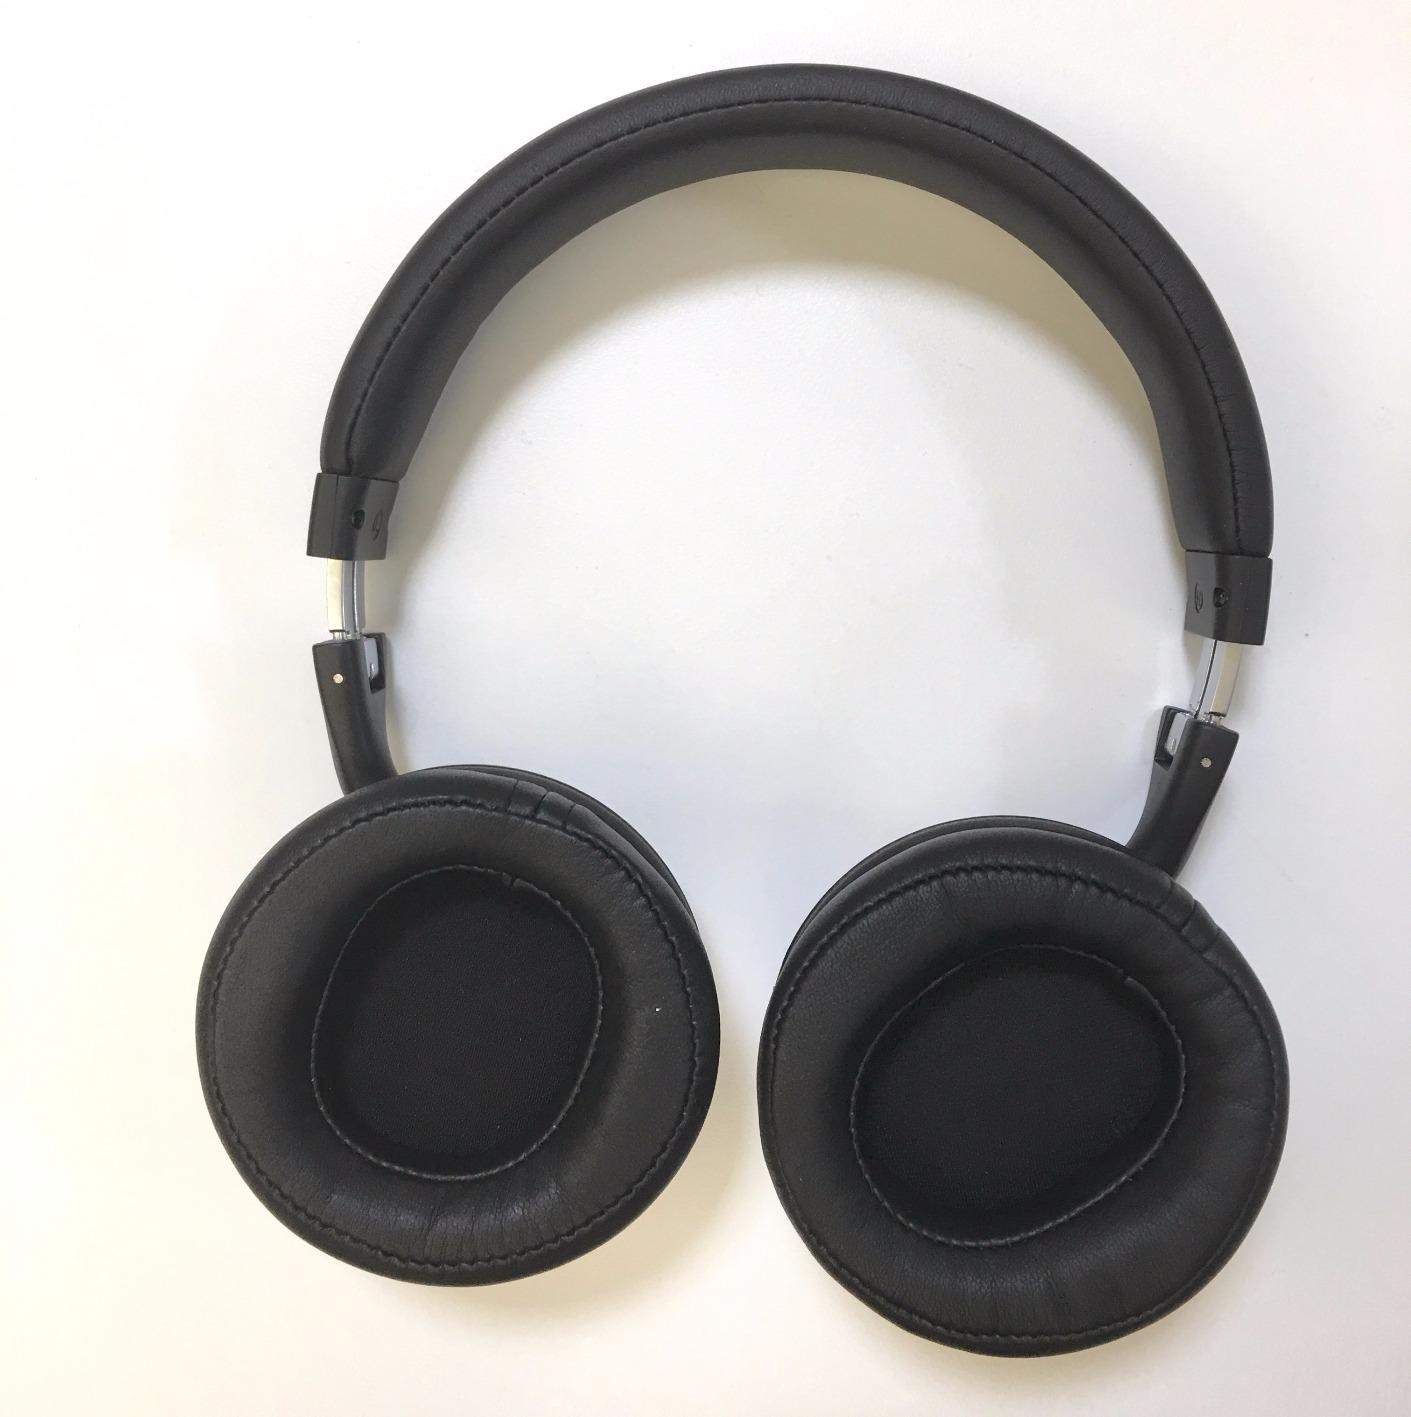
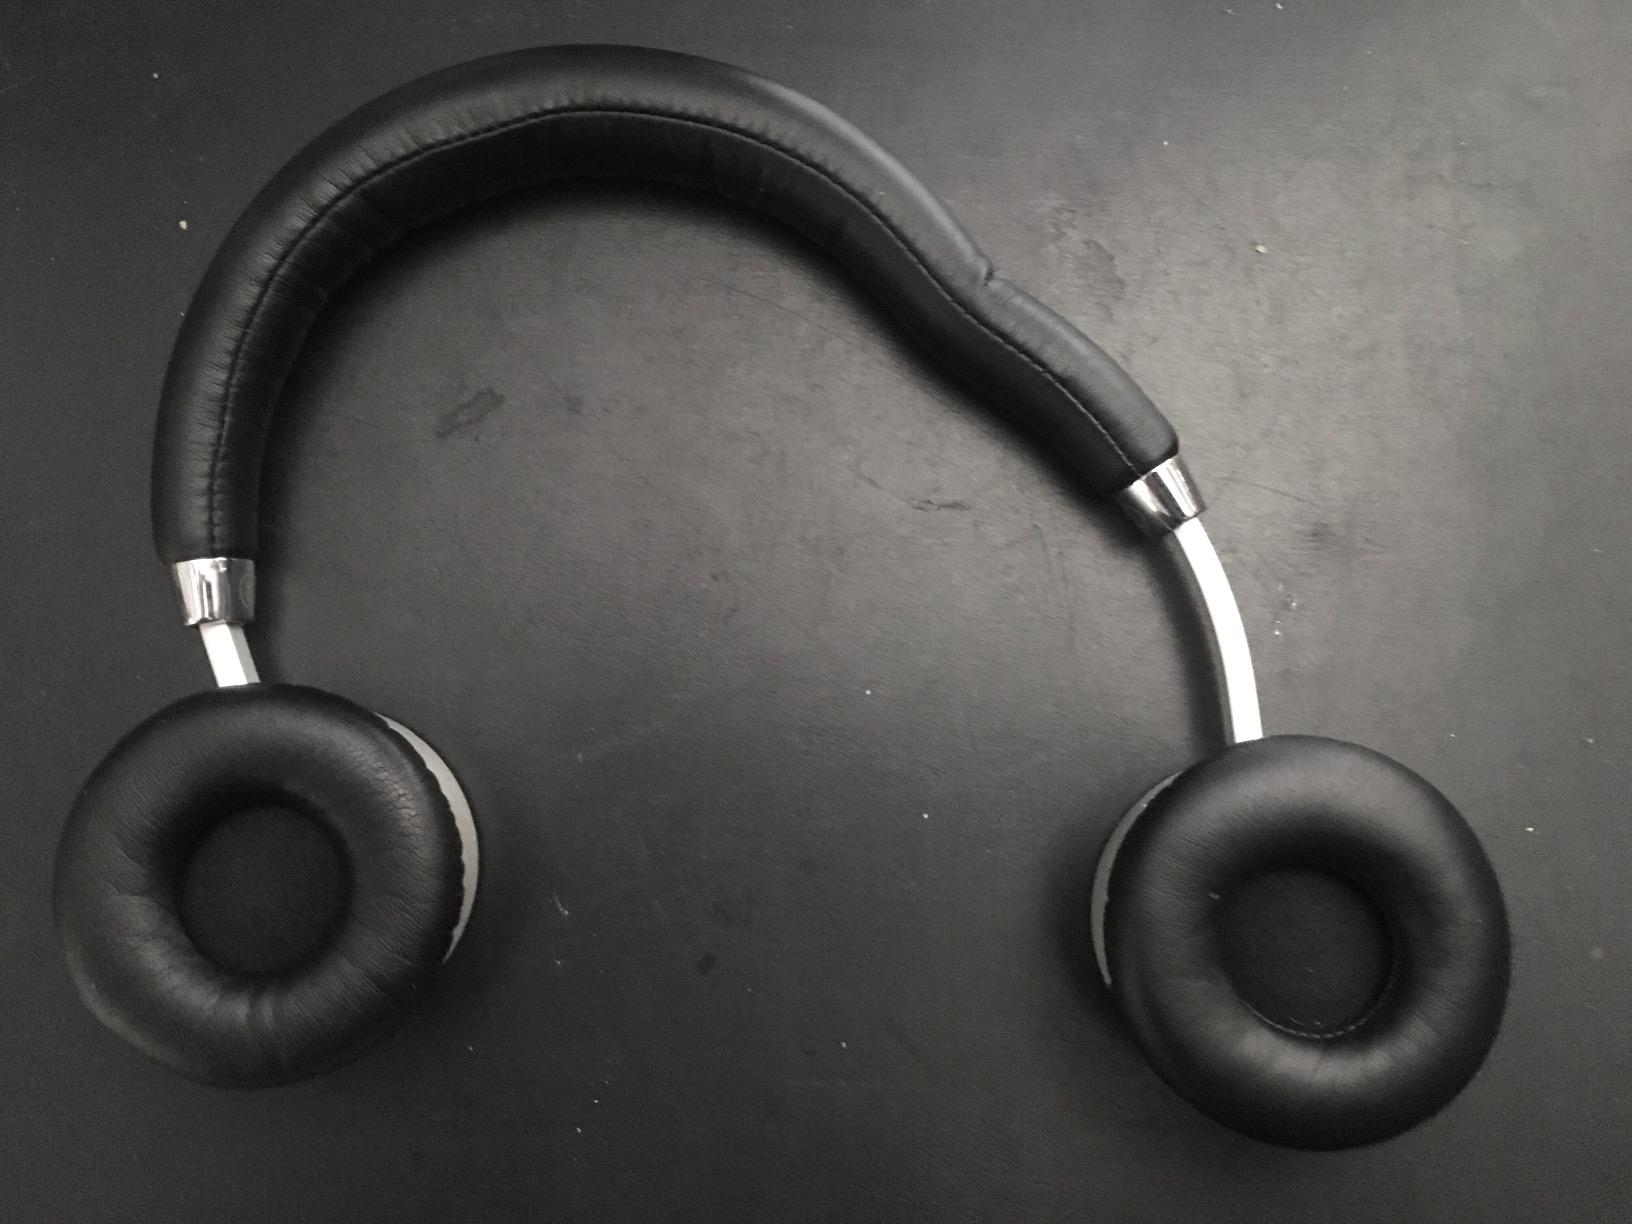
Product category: headphones
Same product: no